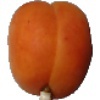
Label: Apricot 1